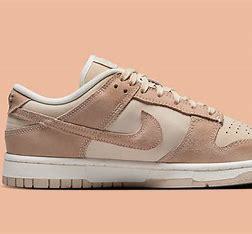
Brand: Nike
Model: kg Nike Dunk